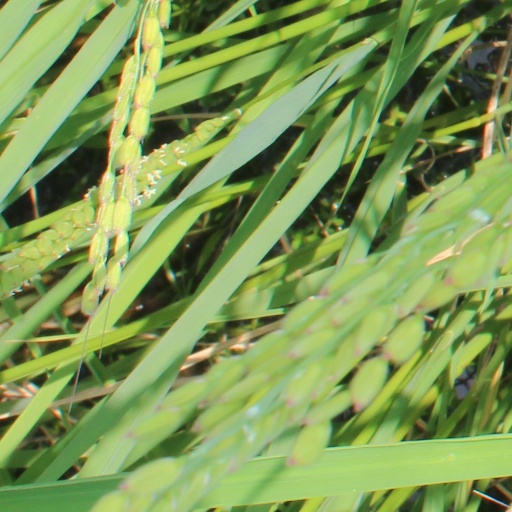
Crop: rice